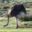
Label: bird